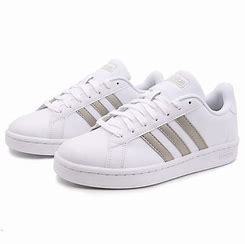
Brand: adidas
Model: NEO Grand Court Skate